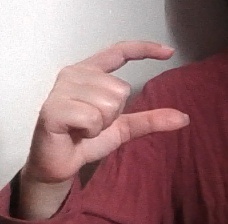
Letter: dal